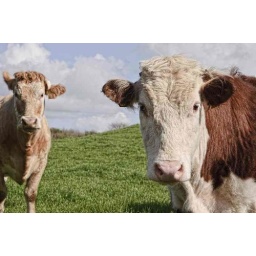
cow bull posing in a green field with blue sky